Conservative Party (Mexico)

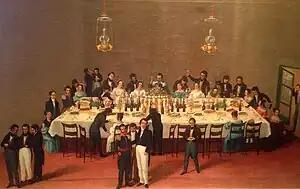
Mexican military banquet in 1844.

In the Hispanic legal tradition, a fuero is a legal privilege in general and even in contemporary times it is still the term used to refer to legal immunity enjoyed by legislators and other statesmen. The fuero of the Conservative slogan ‘religion y fueros’ referred to a specific legal military privilege that amounted to a separate legal system for Mexican soldiers.